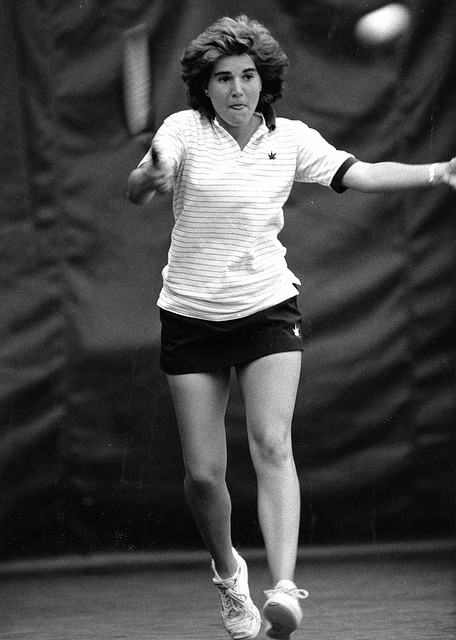
vận động viên tennis nữ đang vung vợt đánh bóng